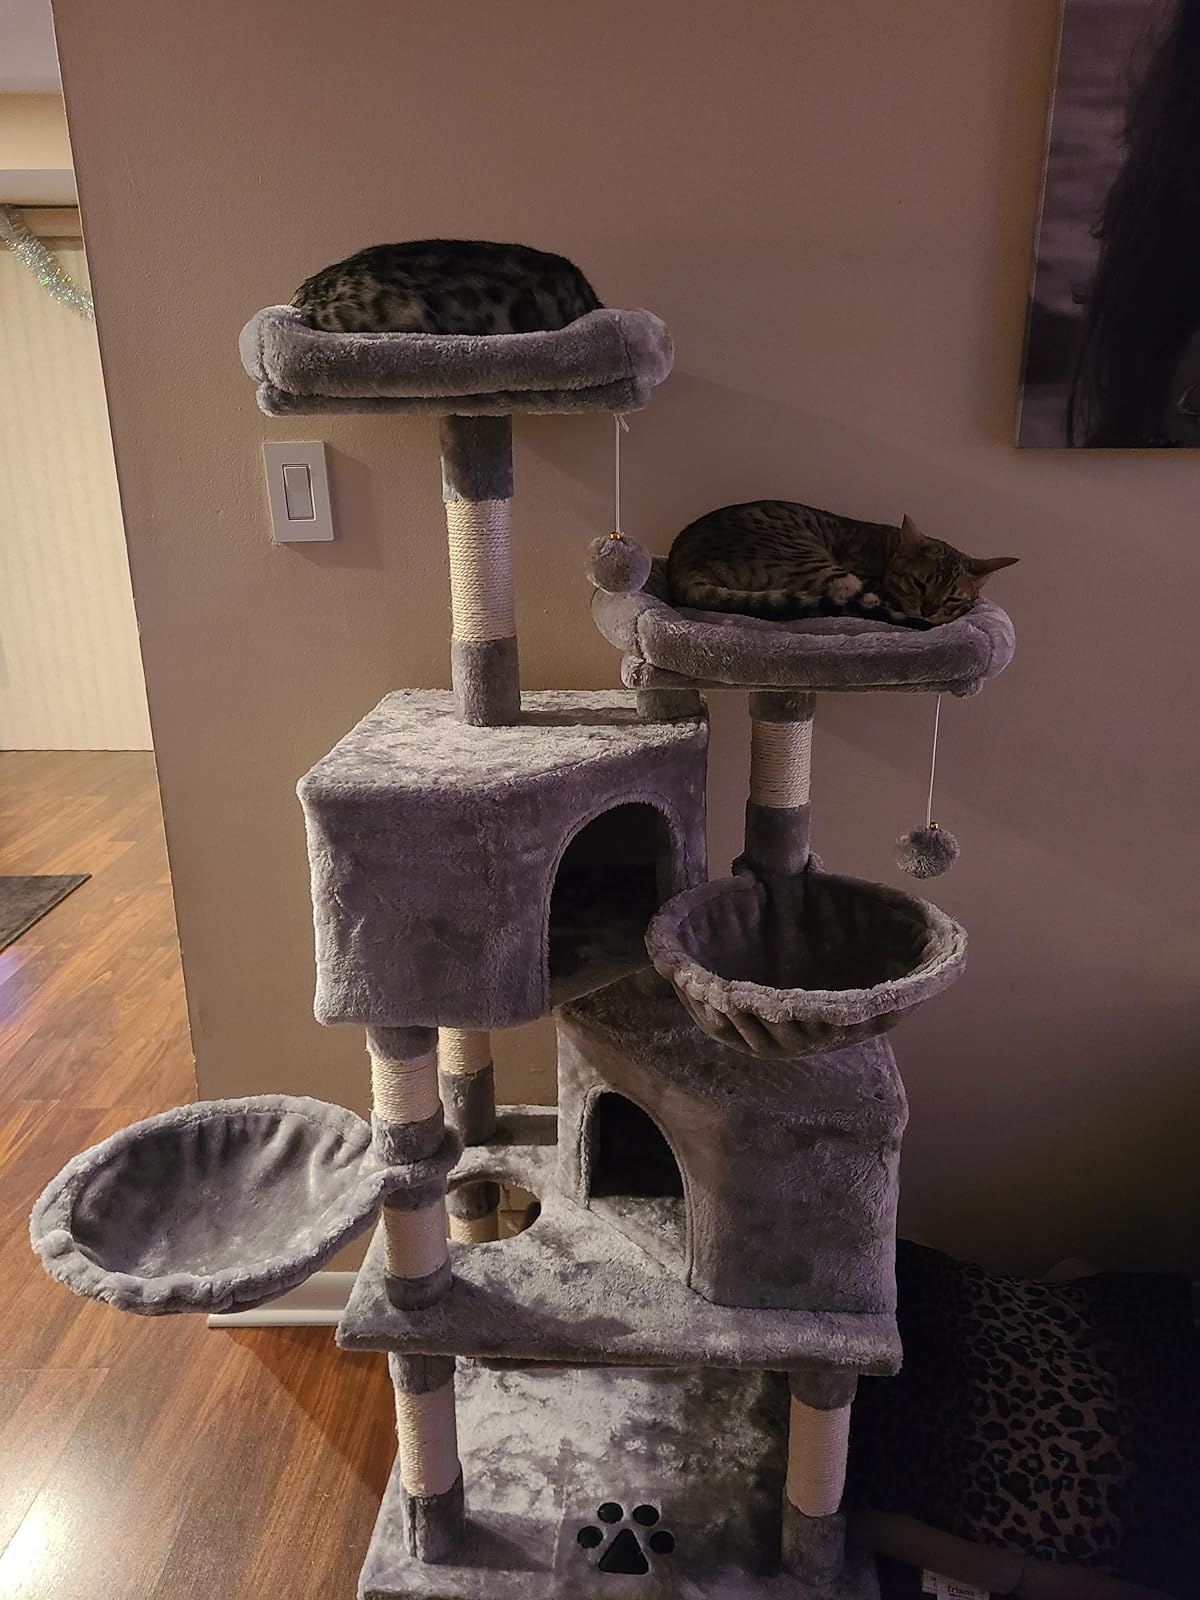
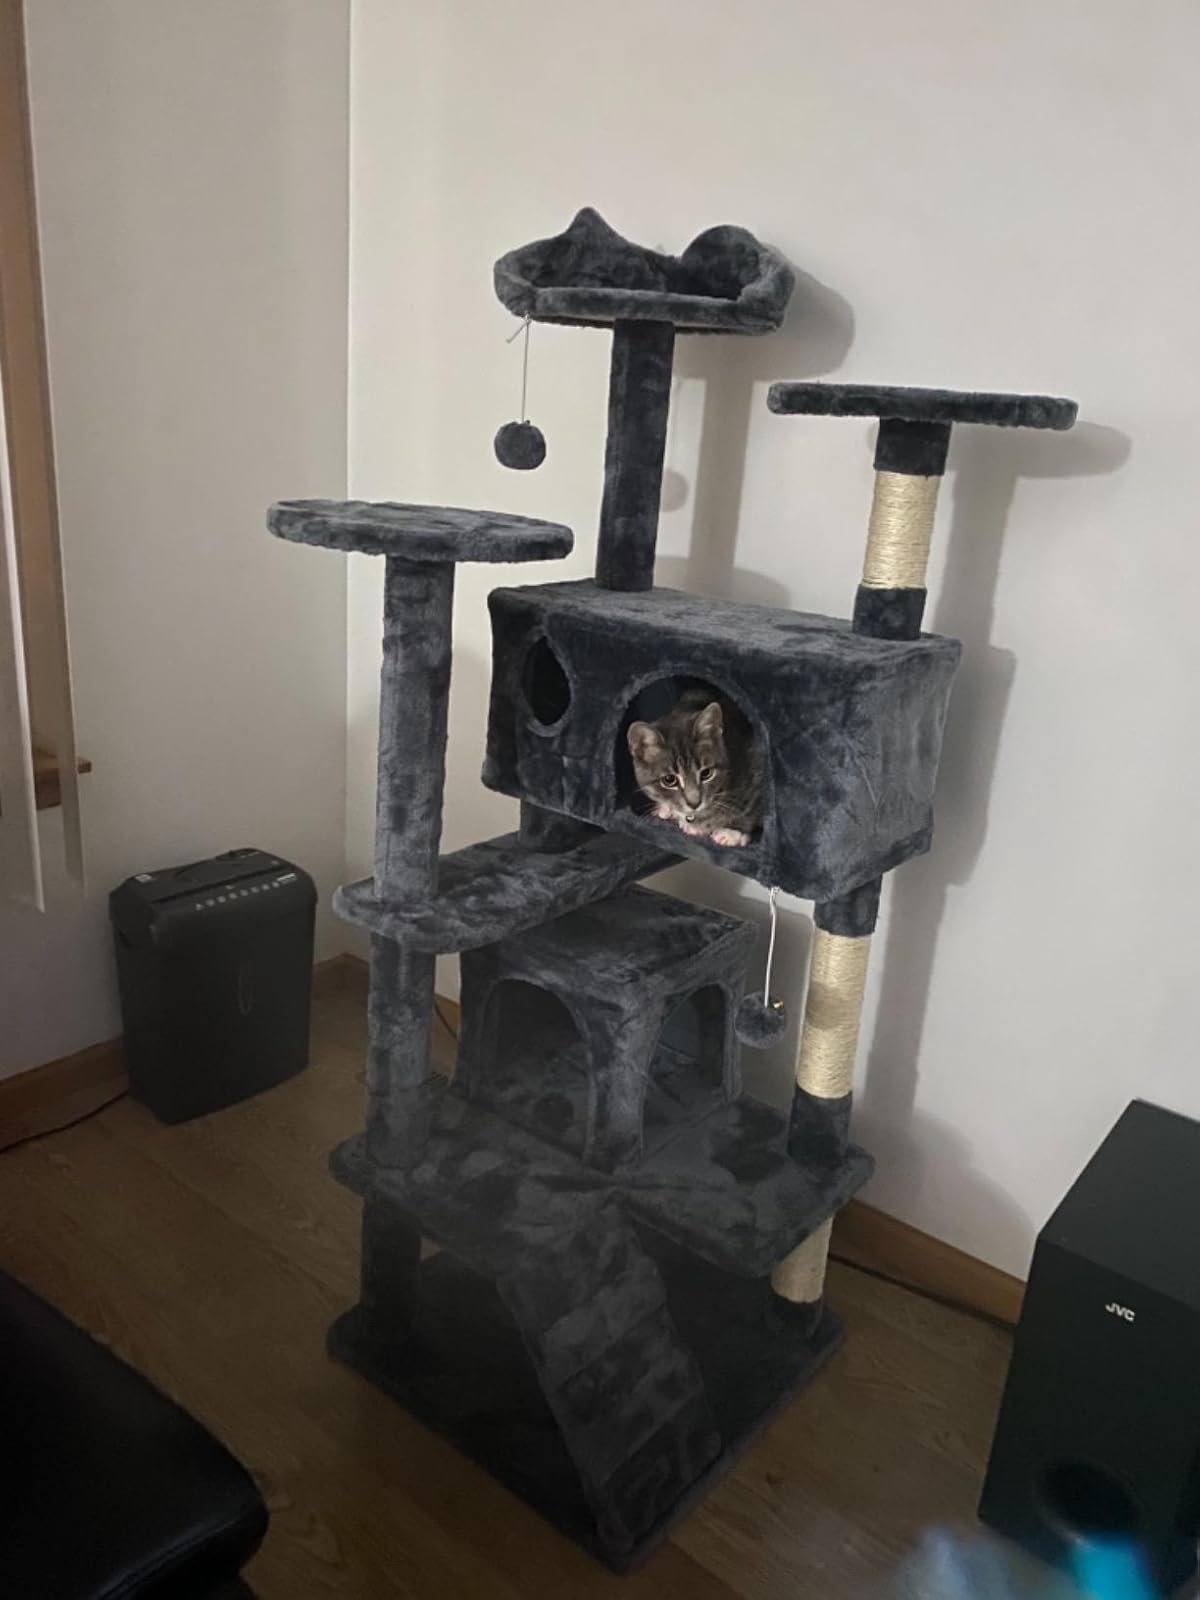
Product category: items_cat tree
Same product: no